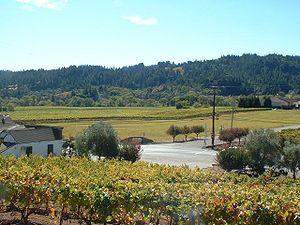
Dry Creek Valley est une région viticole américaine, en anglais : American Viticultural Area, abrégé AVA, située dans le comté de Sonoma en Californie, au nord-ouest de la ville de Healdsburg. La vallée est formée par le cours d'eau Dry Creek, un affluent de la Russian River, et mesure environ 25,7 km de long et 3,2 km de large. L'appellation d'origine bénéficie de la proximité du lac Sonoma pour l'irrigation, dans cette zone relativement sèche.